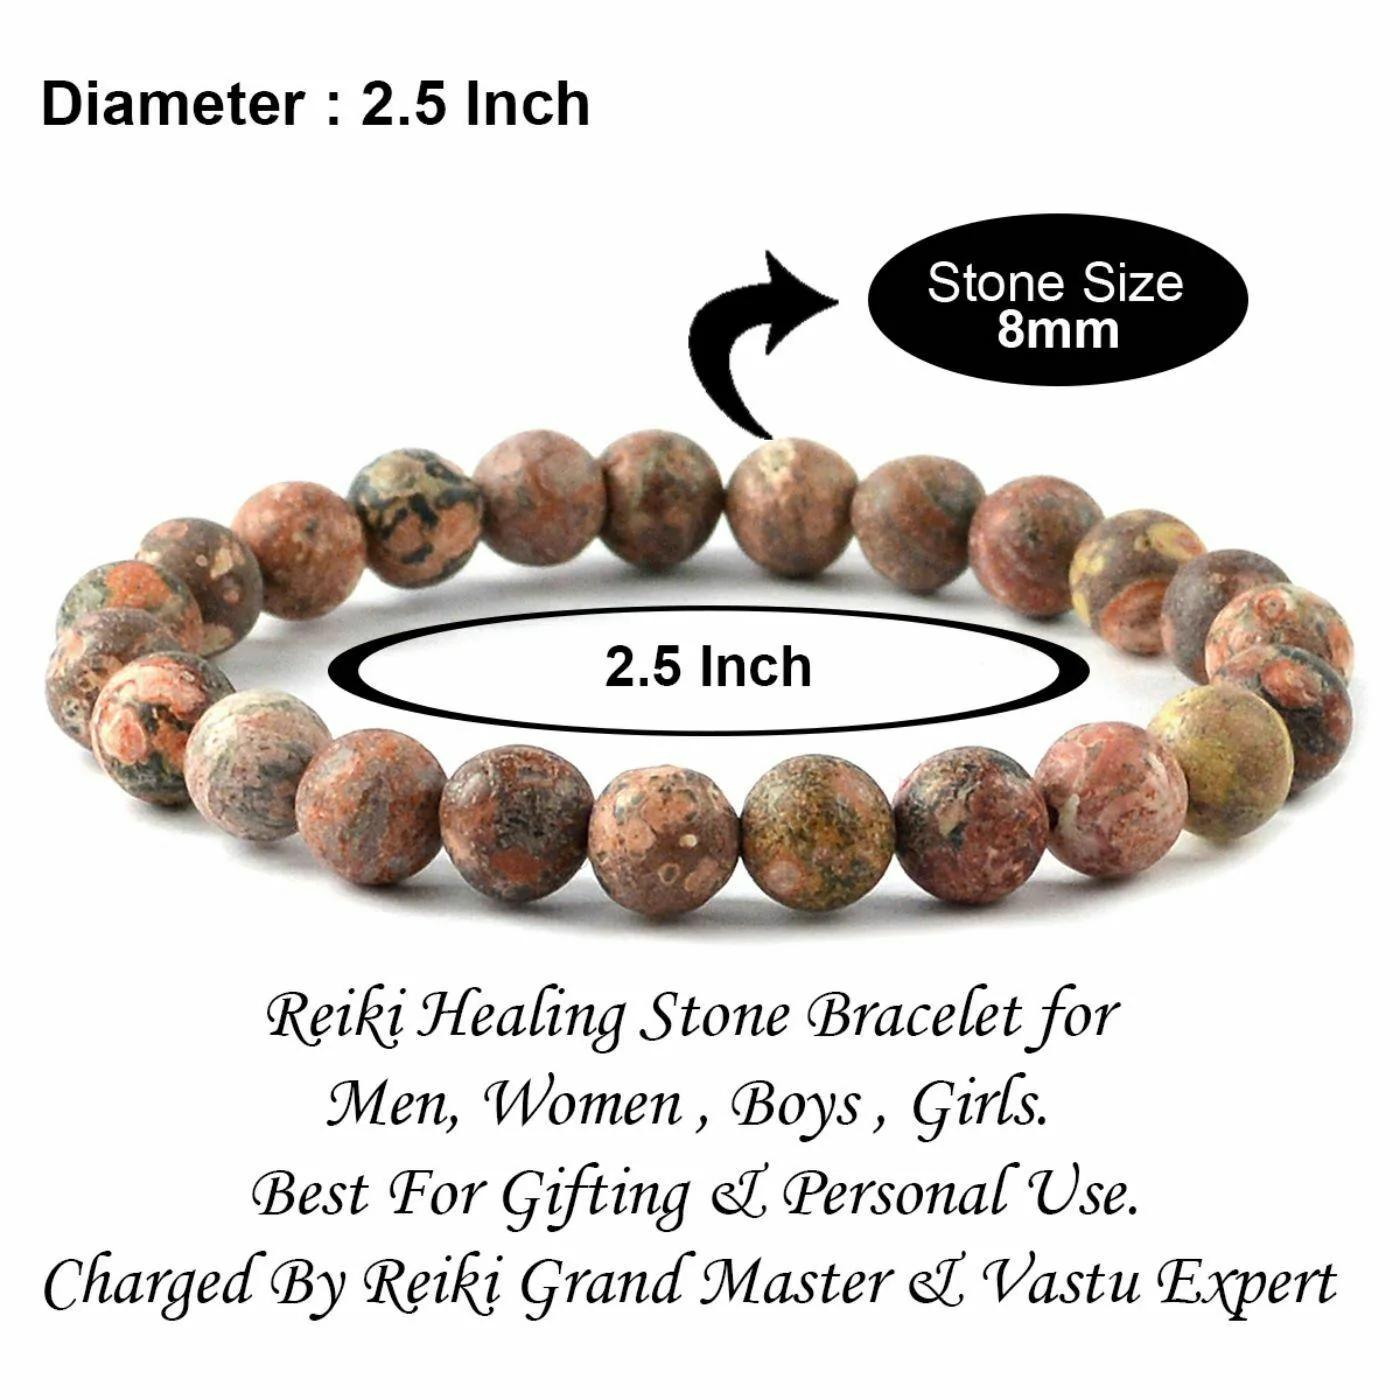
Reiki Crystal Products Cheeta Jasper Bracelet Round Bead 8 mm Bracelet for Reiki Healing Stones
Type: Bracelets & Bangles
Brand: Reiki Crystal Products
Price: Rs. 375
Stretchable Elastic Handmade Natural Crystal Stone Bracelet | Diameter : 2.5 Inch. | Stone Size - 8 mm | Shape : Round | Charged By Reiki Grand Master & Vastu Expert
Features: Stretchable Elastic Handmade Natural Crystal Stone Bracelet | Diameter : 2.5 Inch. | Stone Size - 8 mm | Shape :Round | Charged By Reiki Grand Master & Vastu Expert,Natural Healing Stone for Reiki Healing, Crystal Healing, Numerology, Tarot, Astrology, Vastu, Angle Healing & Feng Shui,100% Authentic, Original and Natural Healing Stone / Crystal - small holes, crack marks on the surface or inside the stones are often visible,Material : Natural Healing Stones See Images & Product Description For Healing Properties /Advantages,Stylish Party-Daily-Office-Casual Wear Reiki Healing Stone Bracelet for Men, Women, Boys, Girls. Best for Gifting & Personal Use.
Included: Pack Of 1 X Cheeta Jasper 8 mm Bracelet